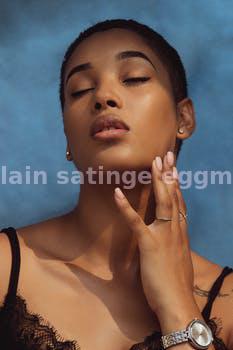
Label: Watermark